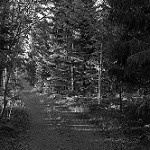
Label: B & W